São Mateus, Espírito Santo

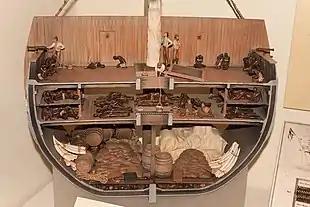

The entry of enslaved Africans into the municipality occurred through the Port, beginning in the colonial period and intensifying in the 19th century, particularly after the 1850 ban on the transatlantic slave trade until the abolition of slavery. At its peak, 16 companies at the port were exclusively engaged in this trade.